Legg–Calvé–Perthes disease

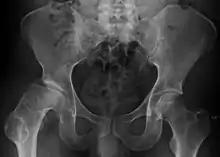
X ray of deformity by Legg–Calvé–Perthes disease of the right hip (left side of X-ray)

Children younger than six have the best prognosis, since they have time for the dead bone to revascularize and remodel, with a good chance that the femoral head will recover and remain spherical after resolution of the disease. Children who have been diagnosed with Perthes' disease after the age of ten are at a very high risk of developing osteoarthritis and coxa magna. When an LCP disease diagnosis occurs after age eight, a better outcome results with surgery rather than nonoperative treatments. Shape of femoral head at the time when Legg-Calvé Perthes disease heals is the most important determinant of risk for degenerative arthritis; hence, the shape of femoral head and congruence of hip are most useful outcome measures.